1893 Cheniere Caminada hurricane

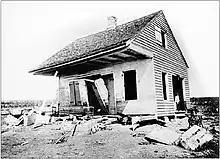
Black and white photograph of a damaged home

Cheniere Caminadaat the time a fishing village with a population of around 1,500bore the brunt of the storm. "The New York Times" reported that Cheniere Camianda and Grand Isle had "shared the fate of Last Island" and that the resulting disaster had surpassed the 1856 Last Island hurricane. The "Thibodaux Sentinel" described Cheniere Caminada as having been "swept out of existence." The storm surge had submerged Cheniere Caminada under of water within minutes, cresting to a depth of around . Over half of the community's residents perished in the hurricane, either swept away by the torrent of seawater or crushed by the collapse of their homes. Several mutilated corpses were found in lagoons, hanging in trees, and scattered among debris. Sixty-two people survived under the remaining roof of a mostly destroyed home. Many others survived clinging onto floating debris. Only four of Cheniere Caminada's 450 homes remained following the hurricane.